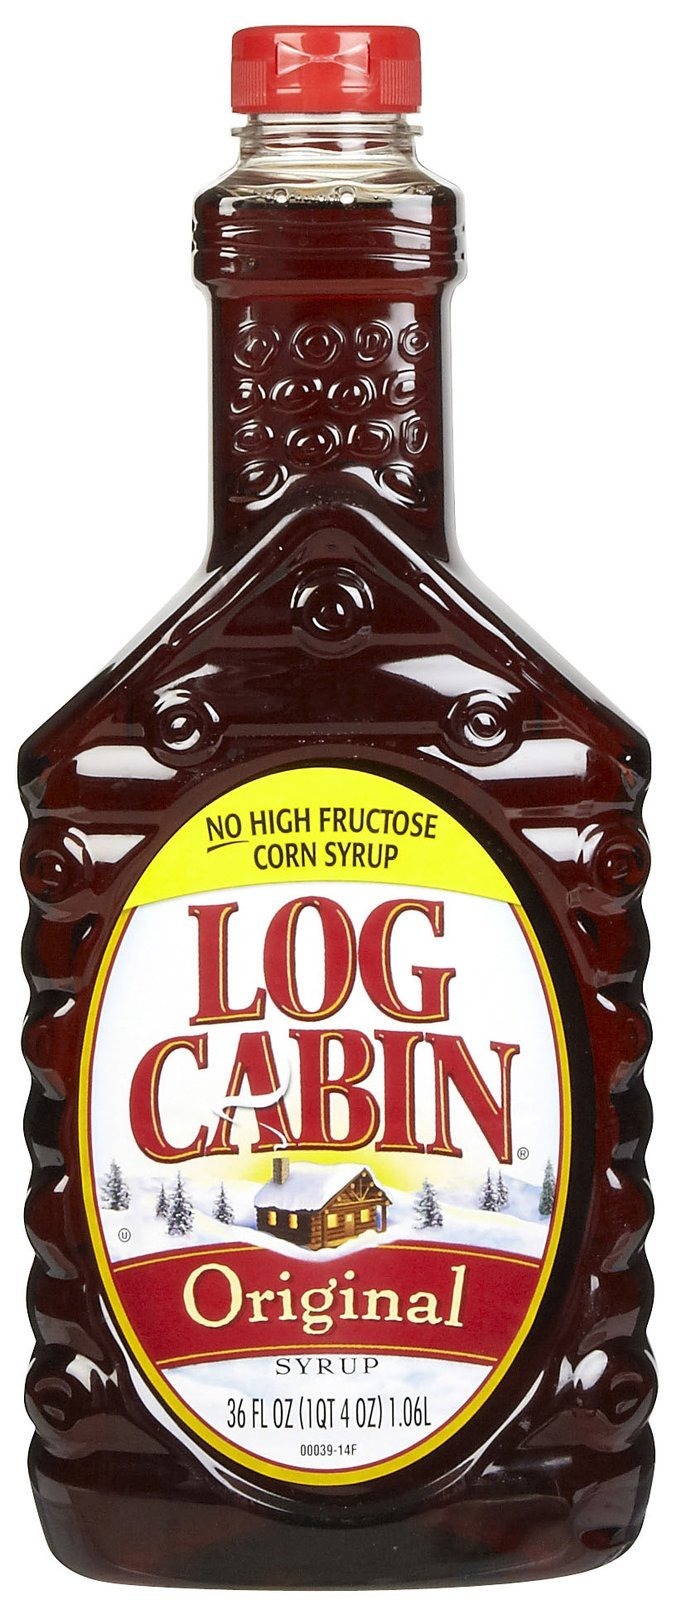
Item Name: Log Cabin Syrup, Regular, 36-Ounce
Value: 36.0
Unit: Fl Oz

Price: 18.56